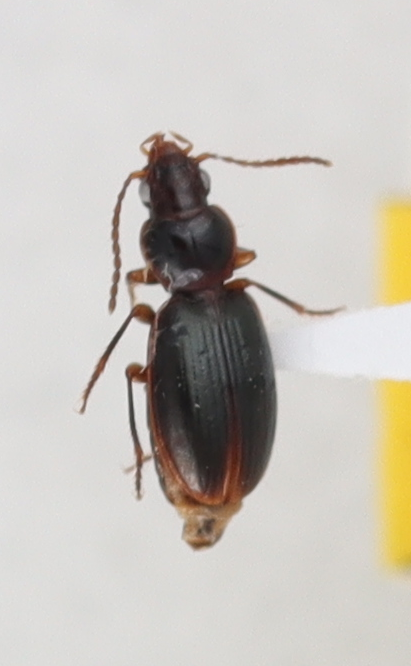
Scientific name: Mecyclothorax konanus
Plot: 17
Trap: E
Collected: 20201013